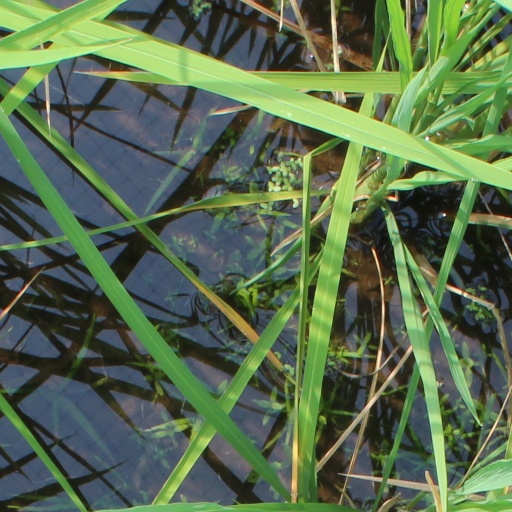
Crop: rice